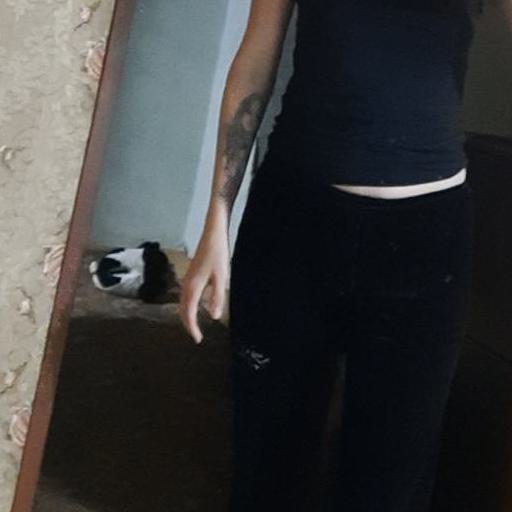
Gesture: no_gesture